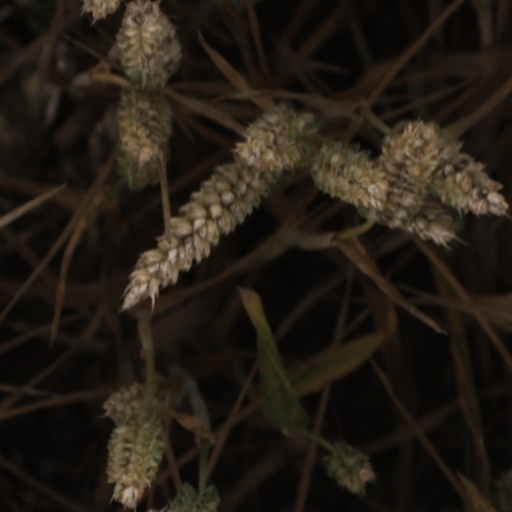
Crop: wheat